Sport in Cardiff

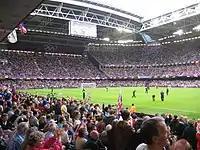

Cardiff plays host to many high-profile sporting events at a local, national and international level. In recognition of the city's commitment to sport for all, Cardiff was awarded the title of European City of Sport 2009. Organised sports have been held in the city since the early 19th century. Cardiff Arms Park, in central Cardiff, is among the world's most famous venues—being the scene of three Welsh Grand Slams in the 1970s (1971, 1976 and 1978) and six Five Nations titles in nine years – and was the venue for Wales' games in the 1991 Rugby World Cup. The Arms Park has a sporting history dating back to at least the 1850s, when Cardiff Cricket Club (formed 1819) relocated to the site. The ground was donated to Cardiff CC in 1867 by the Marquess of Bute. Cardiff Cricket Club shared the ground with Cardiff Rugby Football Club (founded 1876)—forming Cardiff Athletic Club between them—until 1966, when the cricket section moved to Sophia Gardens. Cardiff Athletic Club and the Welsh Rugby Union established two stadia on the site—Cardiff RFC played at their stadium at the northern end of the site, and the Wales national rugby union team played international matches at the National Stadium, Cardiff Arms Park, which opened in 1970. The National Stadium was replaced by the 74,500 capacity Millennium Stadium in 1999—in time for the 1999 Rugby World Cup—and is home stadium to the Wales national rugby and football teams for international matches. In addition to Wales' Six Nations Championship and other international games, the Millennium Stadium held four matches in the 2007 Rugby World Cup and six FA Cup finals (from the 2000–01 to 2005–06 seasons) while Wembley Stadium was being rebuilt.